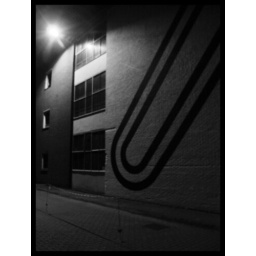
Jan van der Ploeg painted a wall during CAT at the pijpenbuigerij van Stork in Hengelo